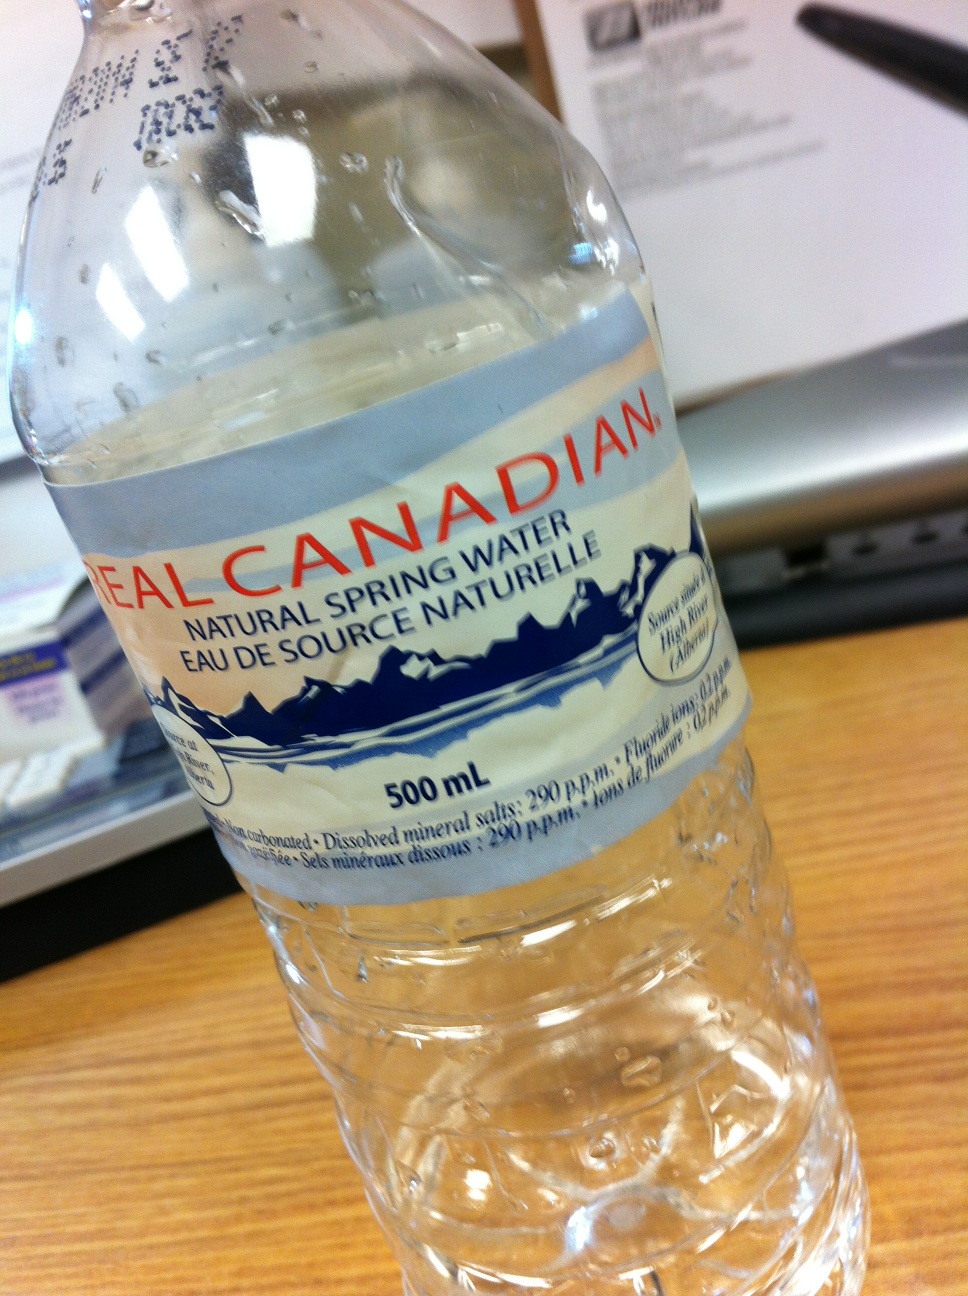Question: What's in this bottle?
Answer: water